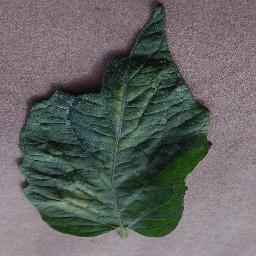
Label: Tomato___Spider_mites Two-spotted_spider_mite